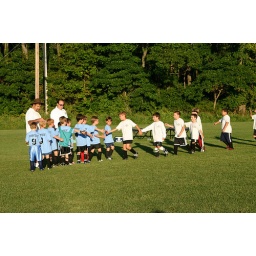
Quinn is last in the shiny light blue pants -- this is the conclusion of the game